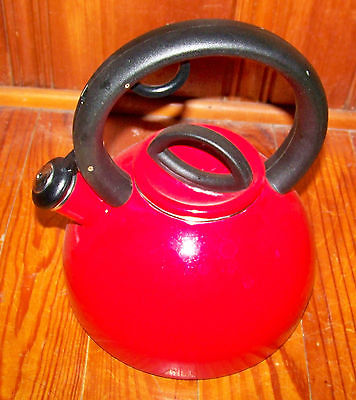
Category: kettle